Dave Schneck

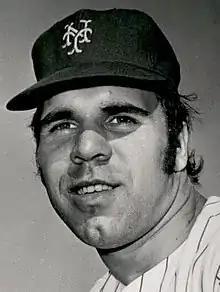
Schneck's 1973 baseball card photo

David Lee Schneck (born June 18, 1949) is an American former Major League Baseball outfielder. He played parts of three seasons, from 1972 until 1974, with the New York Mets.